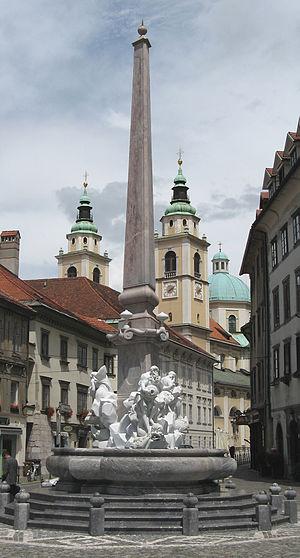
La fontaine Robba, également connue depuis la première moitié du XXᵉ siècle sous le nom de Fontaine des Trois Fleuves de la Carniole, est une fontaine située devant la mairie de Ljubljana, capitale de la Slovénie. Réalisée en 1751 par le sculpteur italien Francesco Robba, c'est l'un des symboles les plus reconnaissables de la ville.